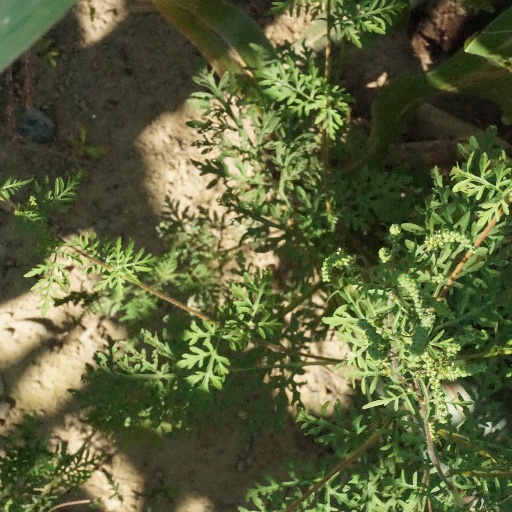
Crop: maize; corn